Araminda

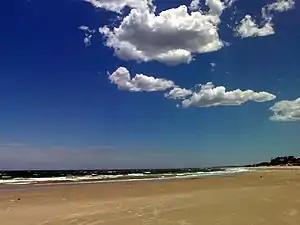
The beach of Araminda in December 2007

Araminda is a seaside resort in Canelones Department, Uruguay.